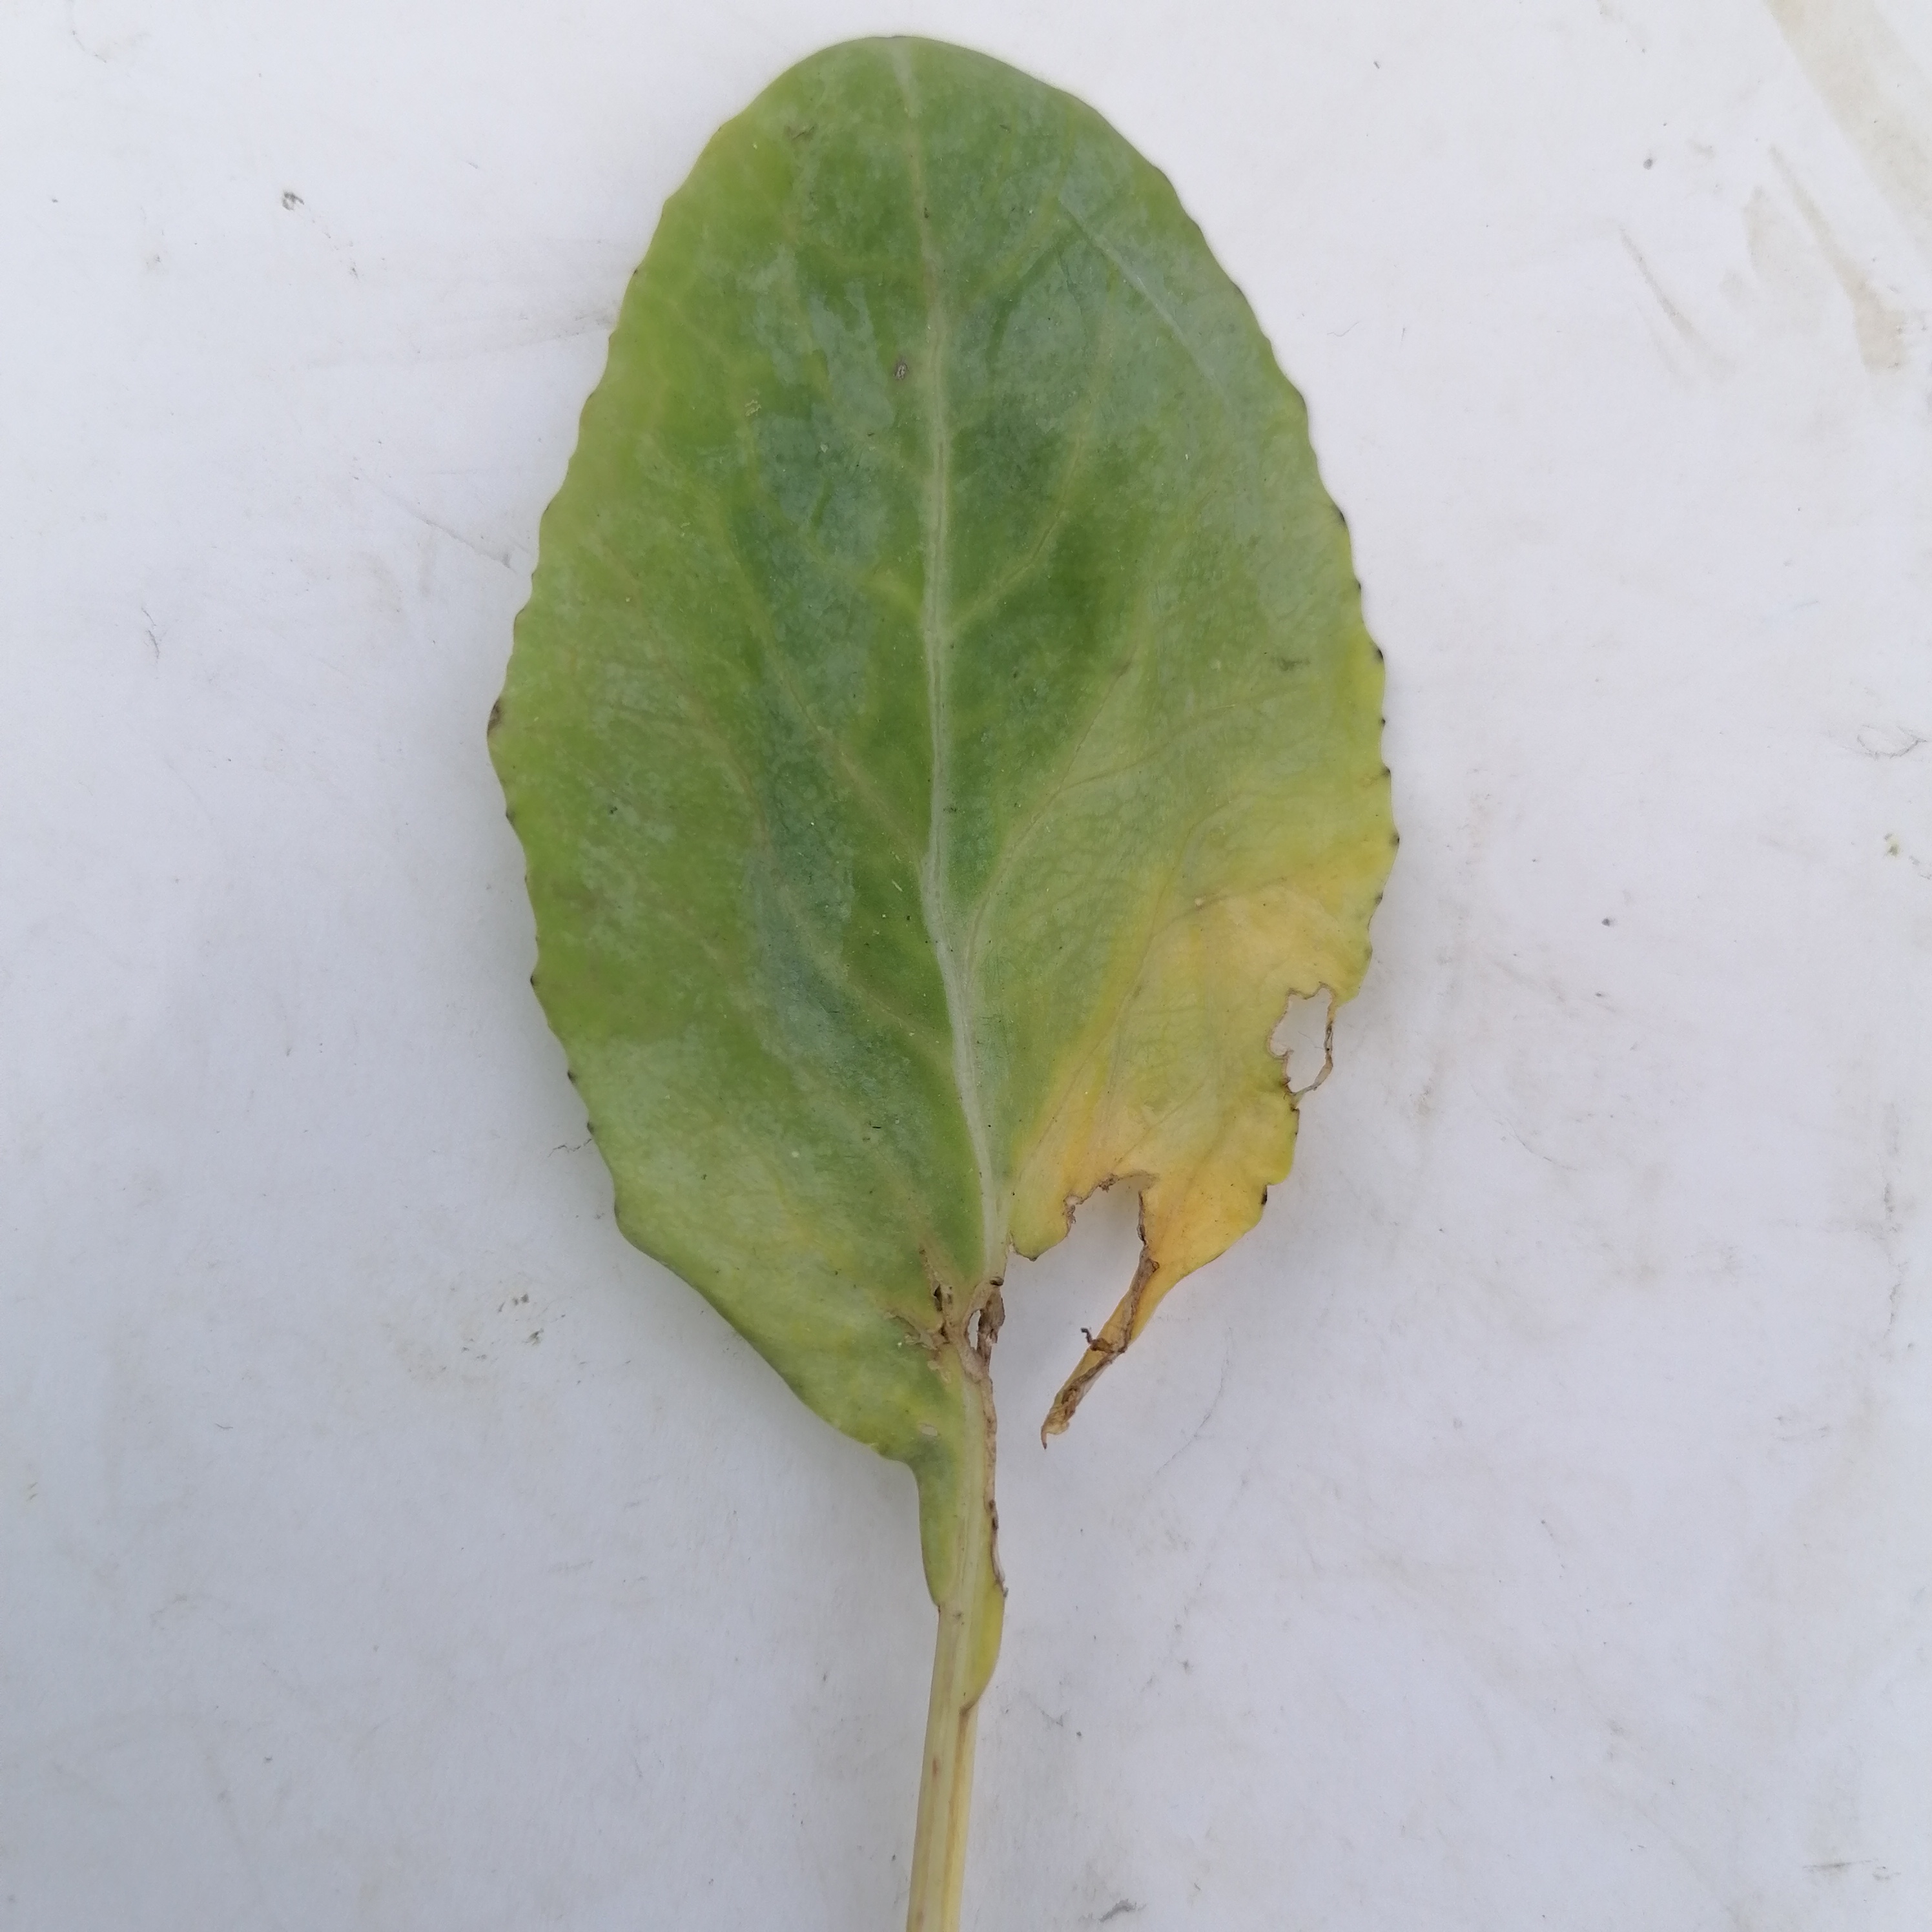
Label: Black Rot